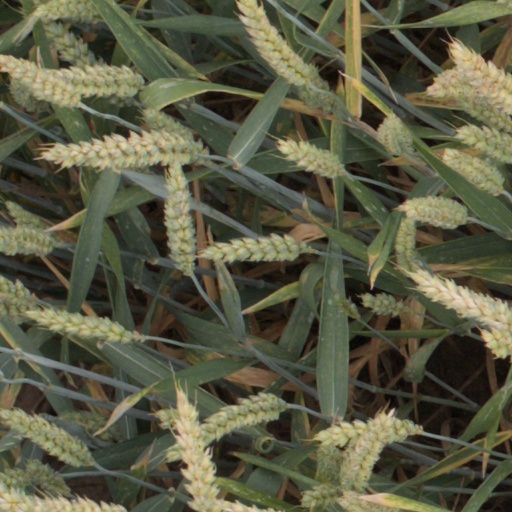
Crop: wheat